Tabs of the United States Army

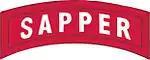
Sapper tab

The Sapper tab is a qualification tab which is authorized for graduates of the U.S. Army's Sapper Leader Course. The Sapper tab was approved by the Chief of Staff, Army, on 28 June 2004. The Sapper tab can be revoked by the Engineer Commanding Officer of Ft. Leonard Wood, MO for misconduct, or not upholding the standard as an Engineer. Any requests will be processed through USASC.